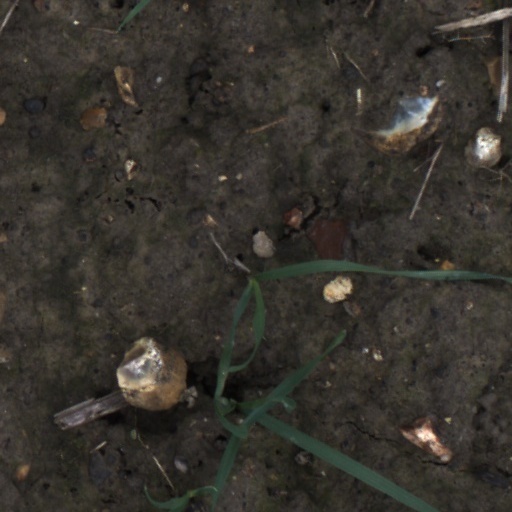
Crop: wheat